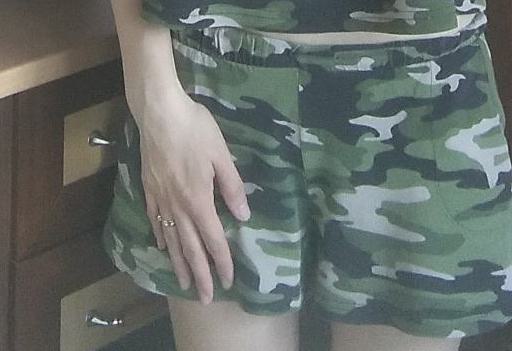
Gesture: no_gesture